Mastic (plant resin)

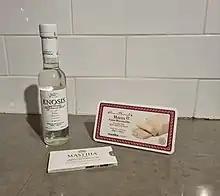
Greek liquor, chewing gum and halva with mastic

In the Eastern Mediterranean, mastic is commonly used in brioches, ice cream, and other desserts. In Syria and Palestine, mastic is added to booza (Levantine ice cream), and in Turkey, mastic is widely used in desserts such as Turkish delight and dondurma, in puddings such as sütlaç, salep, tavuk göğsü, mamelika, and in soft drinks. Mastic syrup is added to Turkish coffee on the Aegean coast. In Greece, mastic is used in liqueurs such as Mastika (or Mastichato), in a spoon sweet known as a "submarine", in beverages, chewing gum, sweets, desserts, breads and cheese. It is also used to stabilise "loukoumi" and ice cream.